Rushcutters Bay Tram Depot

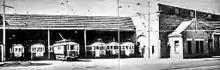

Rushcutters Bay Tram Depot was part of the Sydney tram and trolleybus networks.